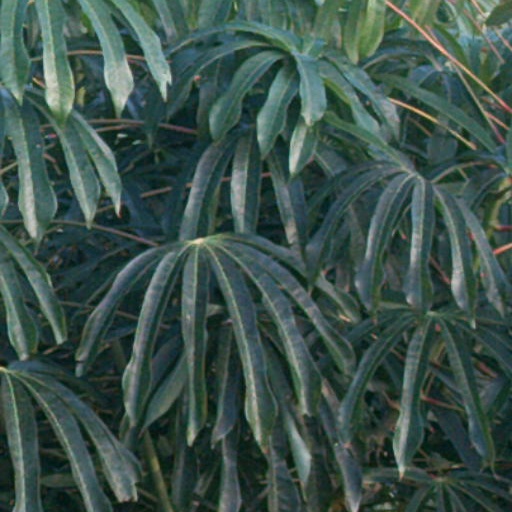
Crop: cassava